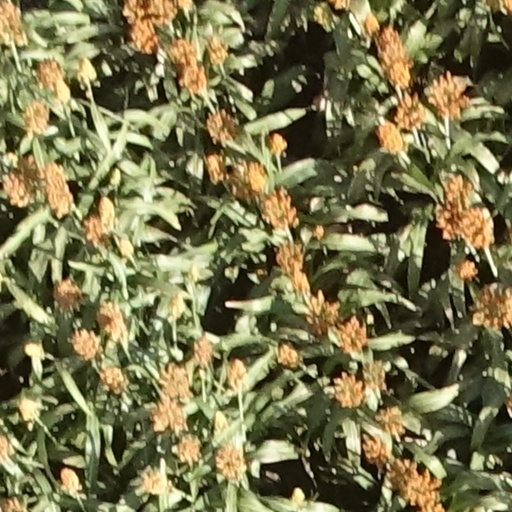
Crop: sorghum